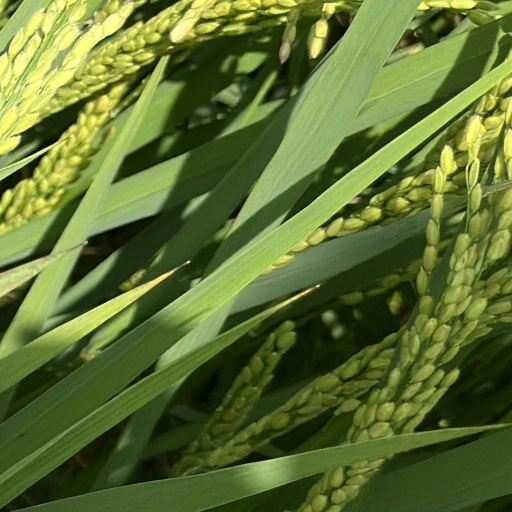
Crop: rice